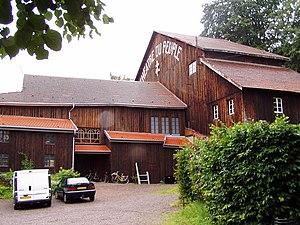
Théâtre du Peuple à Bussang
La décentralisation théâtrale, également appelée décentralisation dramatique, est une politique culturelle française, initiée sous la Quatrième République, visant à développer la production et la diffusion théâtrale dans les régions.
Maurice Pottecher est un homme de théâtre, écrivain et poète français, né le 19 octobre 1867 à Bussang et mort le 16 avril 1960 à Fontenay-sous-Bois.
Bussang est une commune française du massif des Vosges située dans le département des Vosges, en région Grand Est. C'est la plus haute commune de la vallée de la Moselle, là où la rivière prend sa source.